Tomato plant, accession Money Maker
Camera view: vertical (180 deg); turntable rotation: 30 degrees
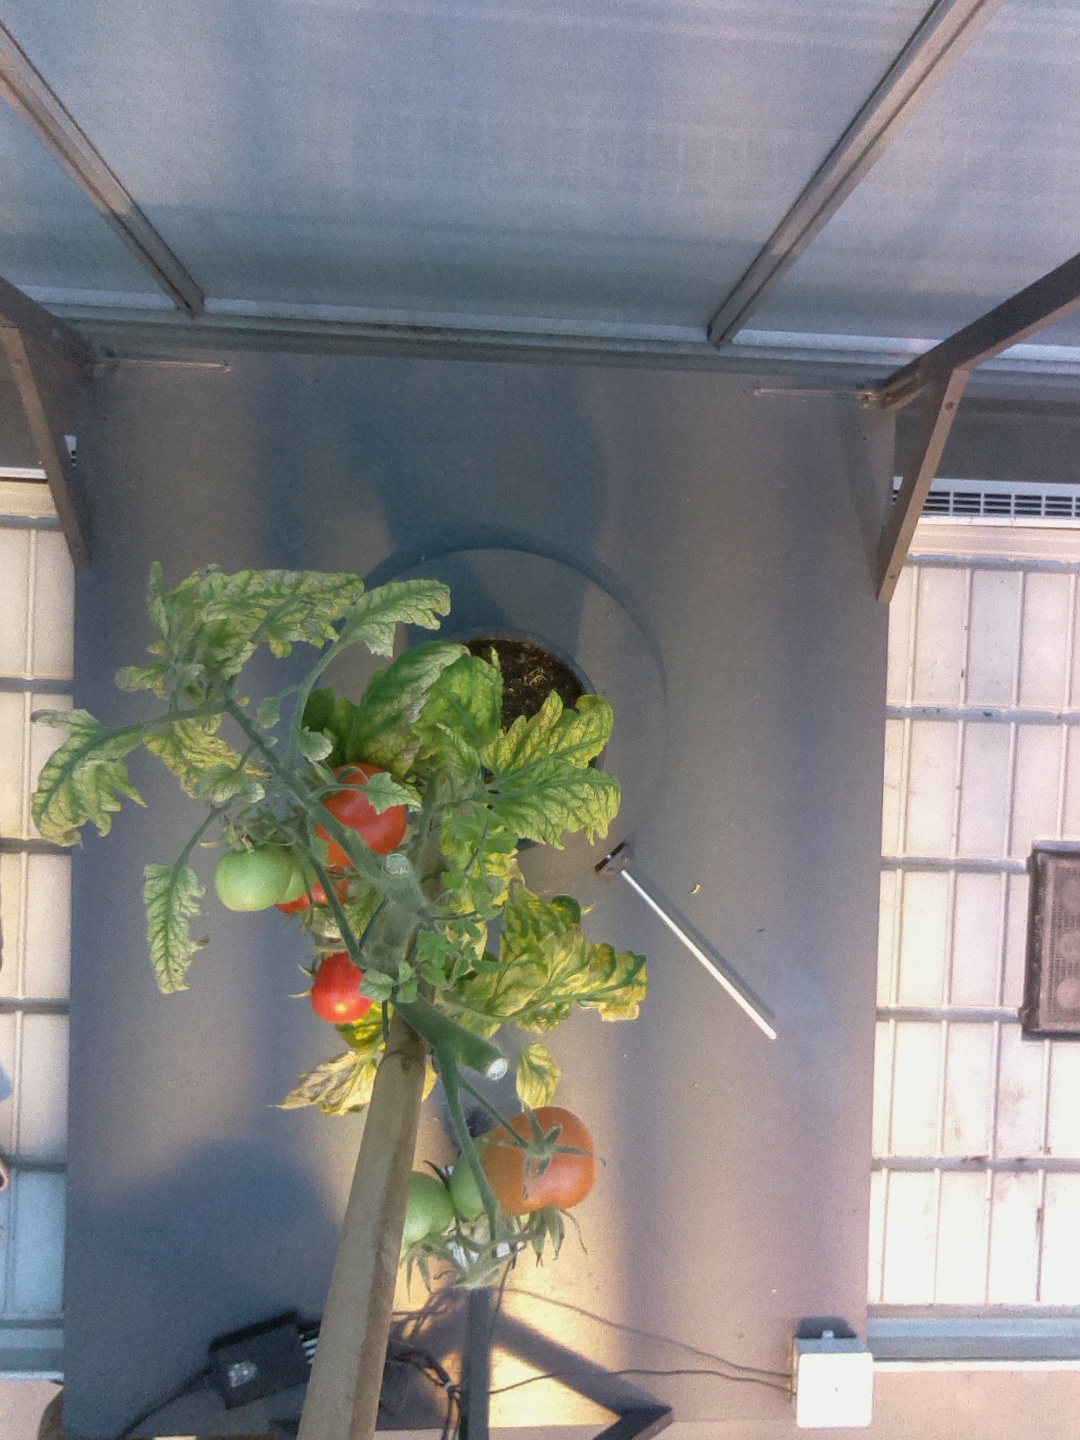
BBCH growth stage 84: 40%-50% of fruits show typical fully ripe color